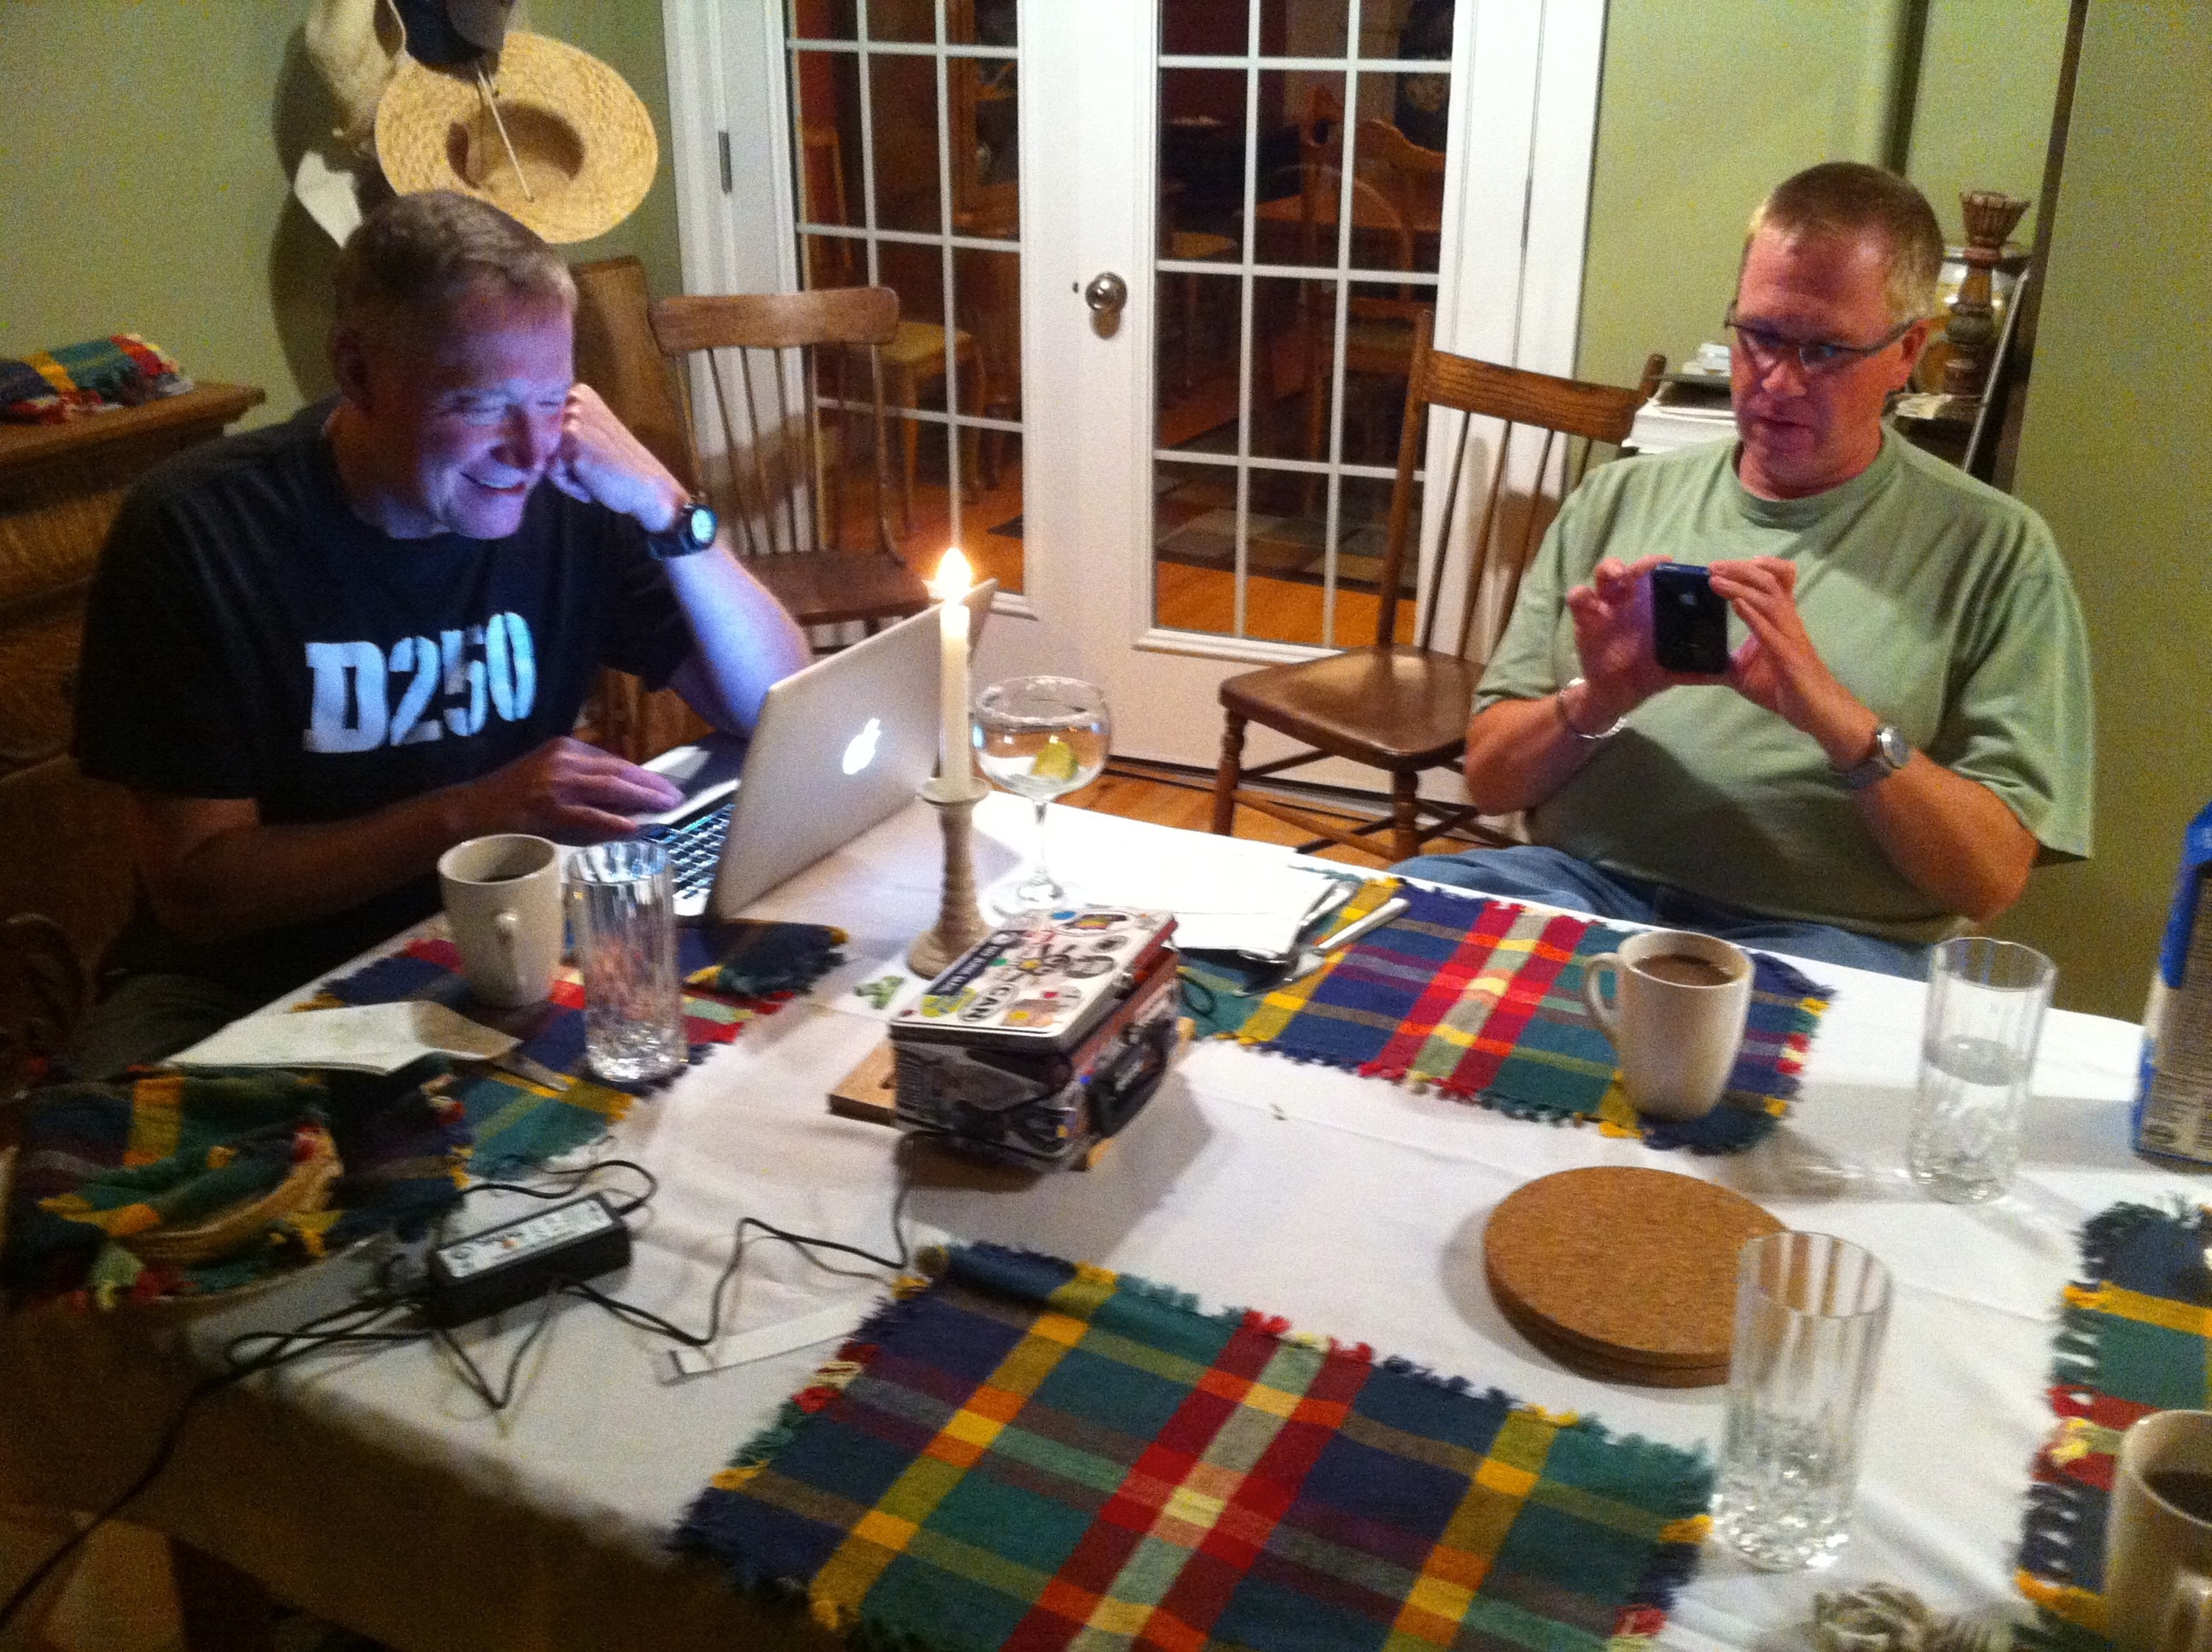
table, glass, workshop, pattern, food, cuisine, material, product, art, fun, design, odyssey, tartan